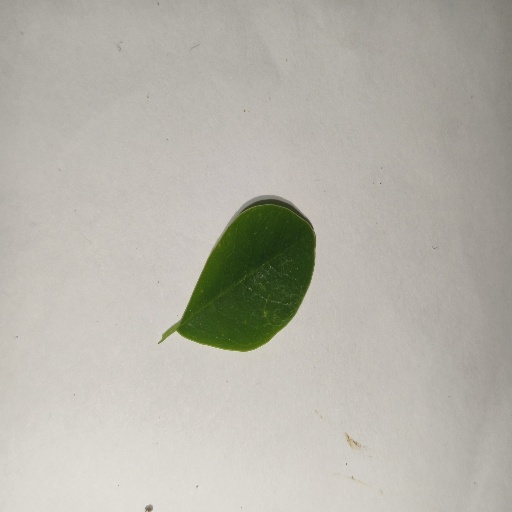
Species: Sojina
Leaf condition: Healthy Leaf